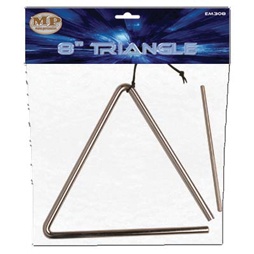
08 INCH TRIANGLE W/BEATER
8 inch triangle with beater and holder. Coloured header card packaging
Brand: Mano Percussion
Category: Arts & Entertainment > Hobbies & Creative Arts > Musical Instruments > Percussion > Hand Percussion > Musical Triangles